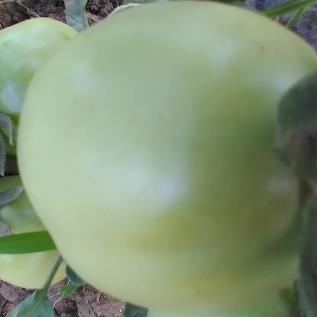
Crop: Tomato
Condition: healthy-fruit